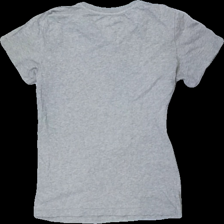
View: back
Type: T-shirt
Category: Children
Brand: Not in the list
Brand text on label: Tommy Hilfiger
Colors: Grey
Material: 100% bomull
Pattern: Logo print
Cut: C-collar
Size: 140
Season: All
Price range: <50
Recommended usage: Reuse
Description: t-shirt